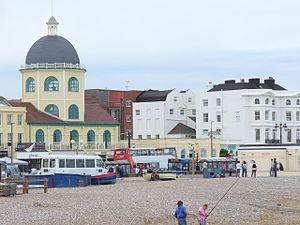
Worthing est une ville du Sussex de l'Ouest située sur la côte sud de l'Angleterre.